Ritchie Valens

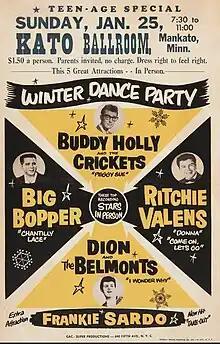

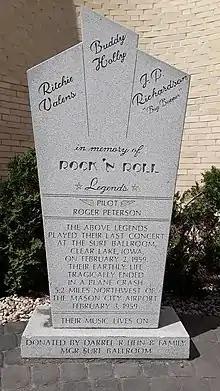
Monument in front of Surf Ballroom in Clear Lake, Iowa

Valens was one of the five acts billed for the Winter Dance Party tour, performing with Buddy Holly, "The Big Bopper" J. P. Richardson, Dion and the Belmonts, and Frankie Sardo beginning on January 23, 1959, in Milwaukee, Wisconsin. The tour was plagued by subzero temperatures and numerous logistical problems. The unheated tour buses twice broke down in freezing weather, with Valens and Richardson experiencing flu-like symptoms throughout the tour. After the bus stalled in Duluth, Minnesota on January 31, conditions were so bad that Holly's drummer, Carl Bunch, was hospitalized for severe frostbite sustained on the bus. To fill in for Bunch, Holly, Valens, and Dion all took turns drumming for one another.